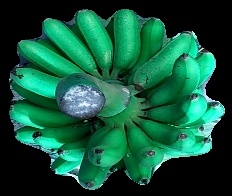
Variety: rasbale
Grade: grade1